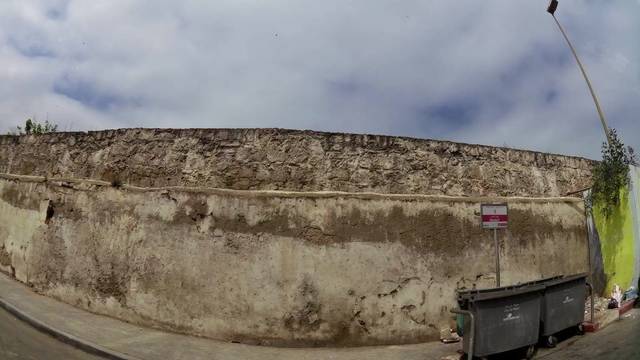
Region: Morocco
Coordinates: 34.02, -6.853